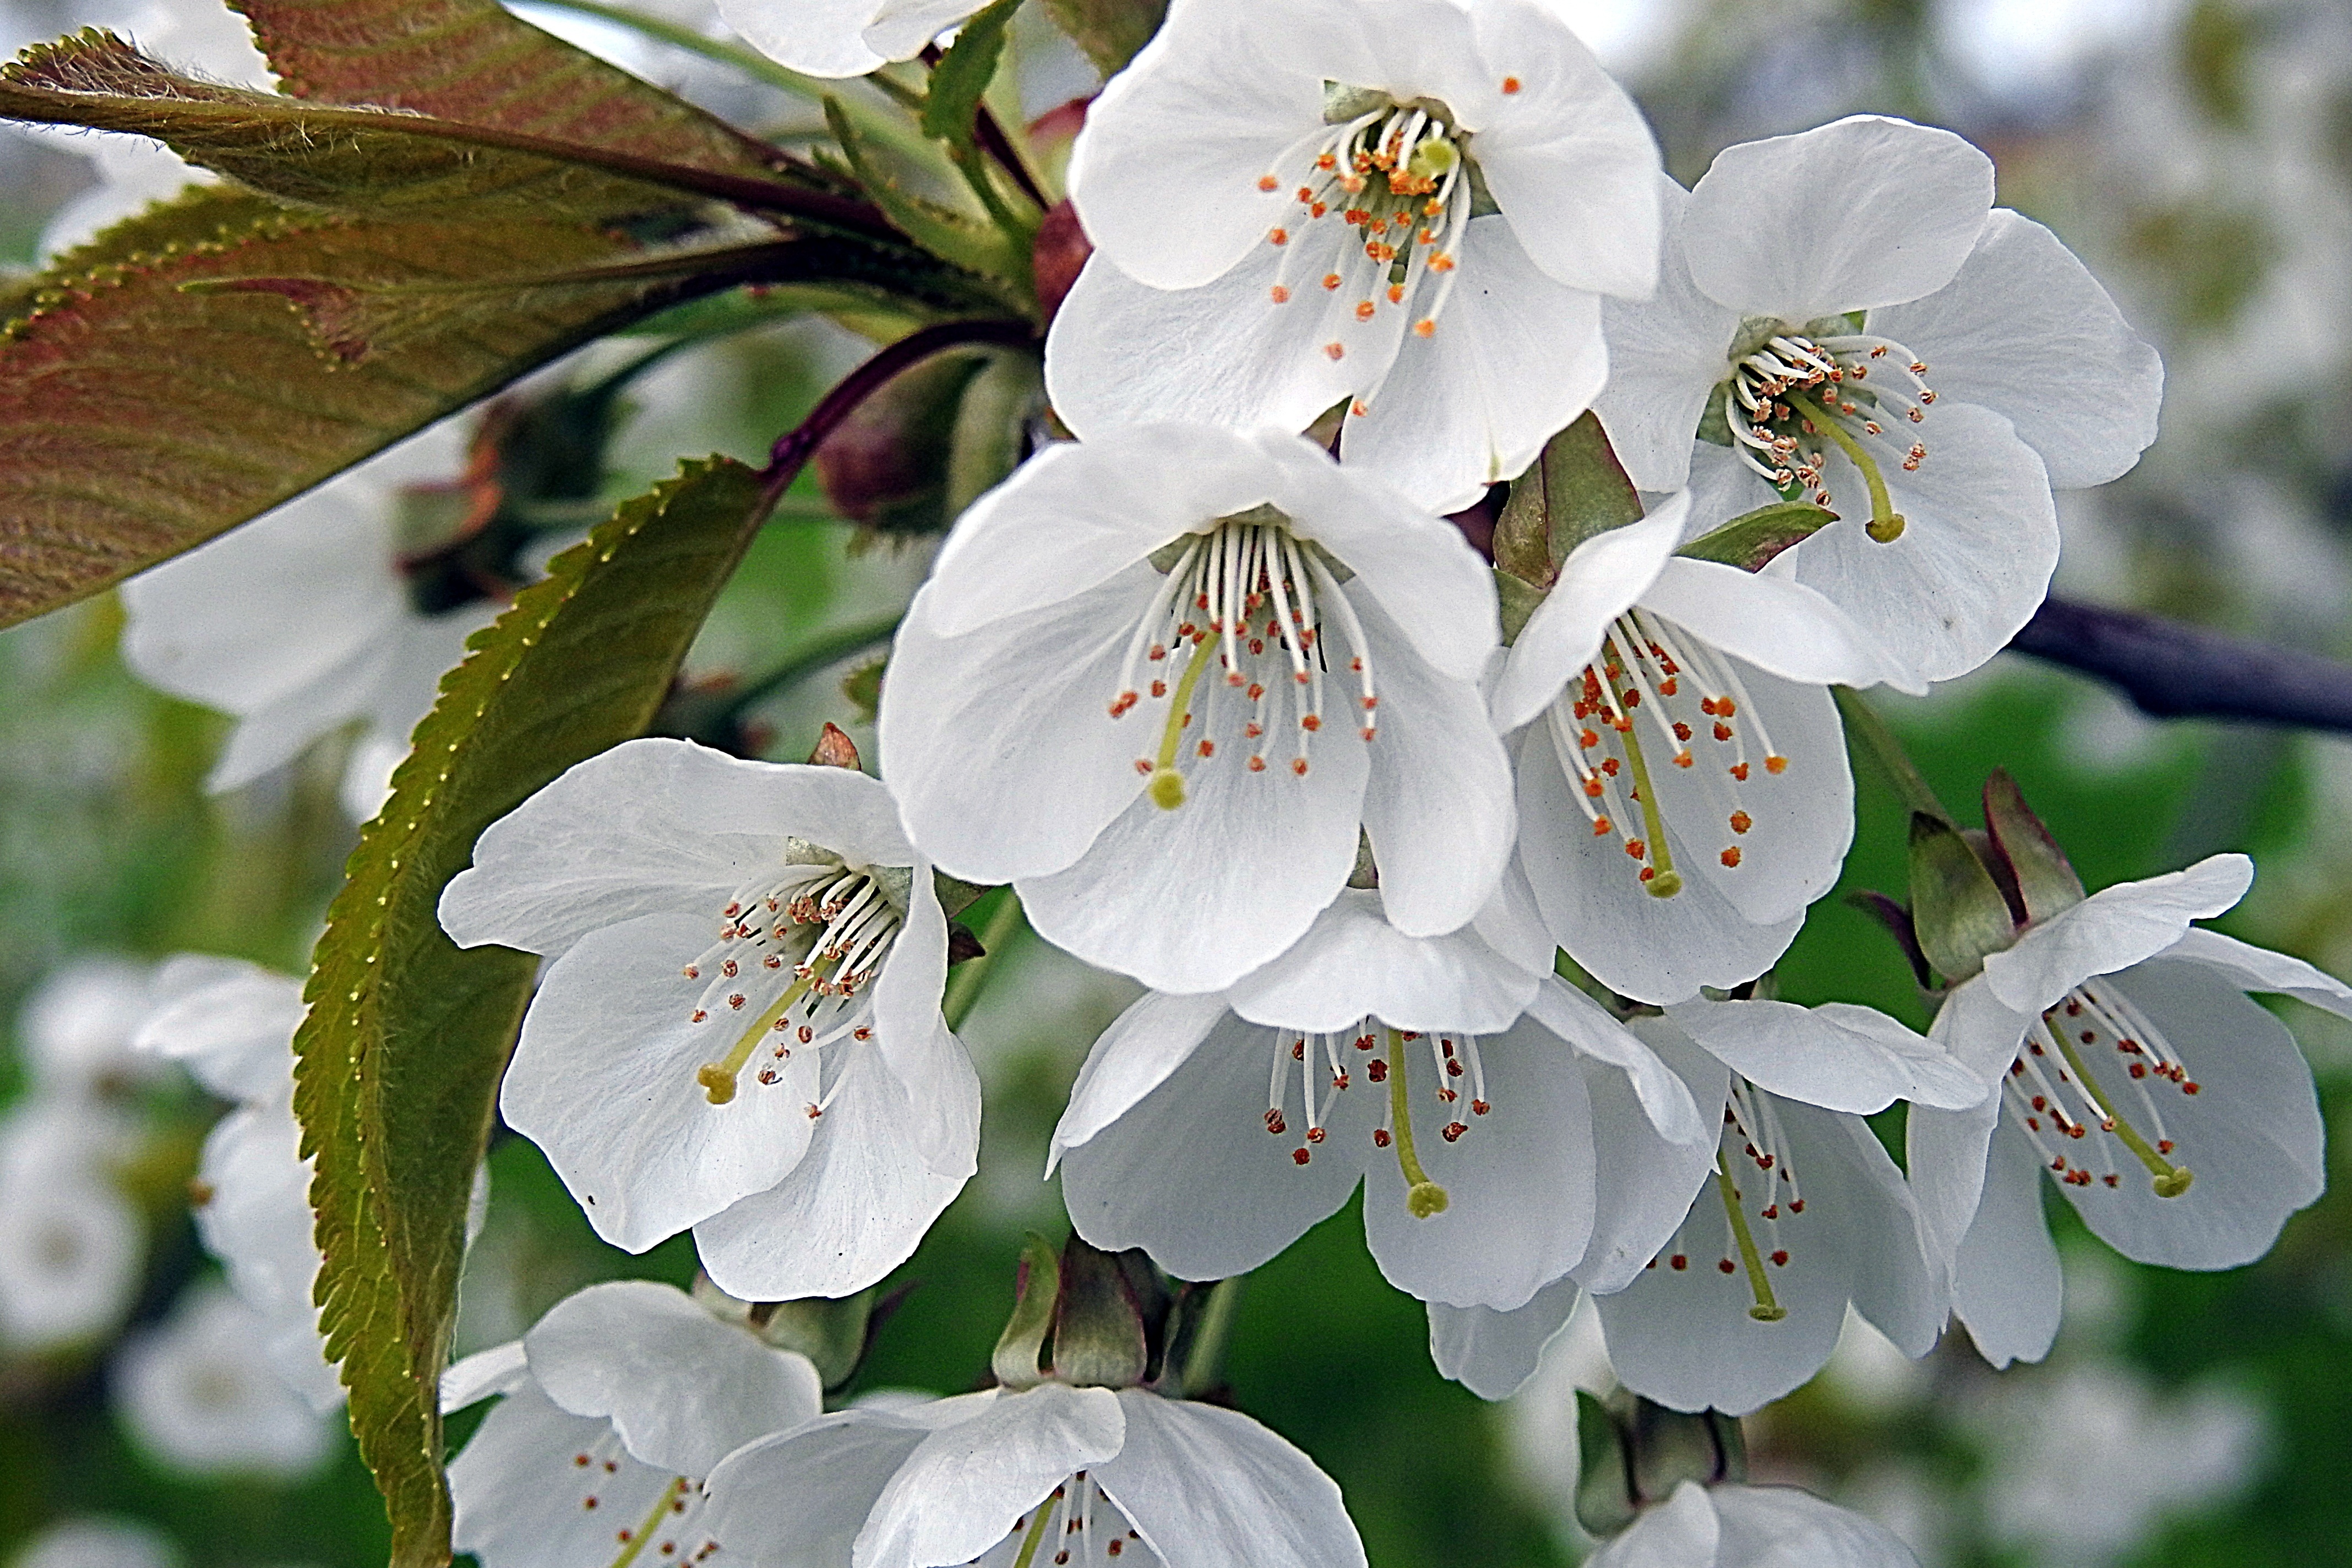
branch, blossom, plant, white, fruit, flower, food, spring, produce, botany, flora, cherry blossom, flowers, shrub, flowering plant, rose family, tree blossoms, land plant